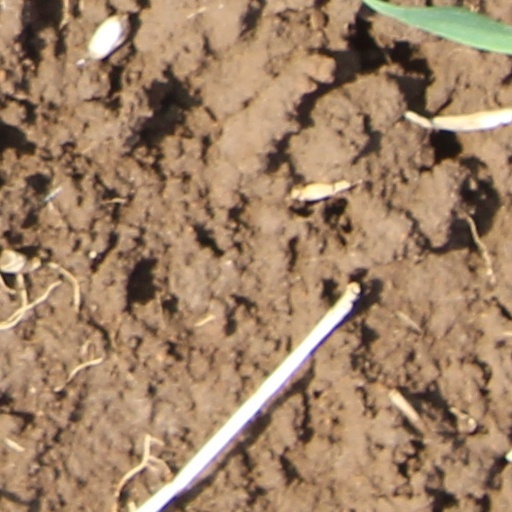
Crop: wheat